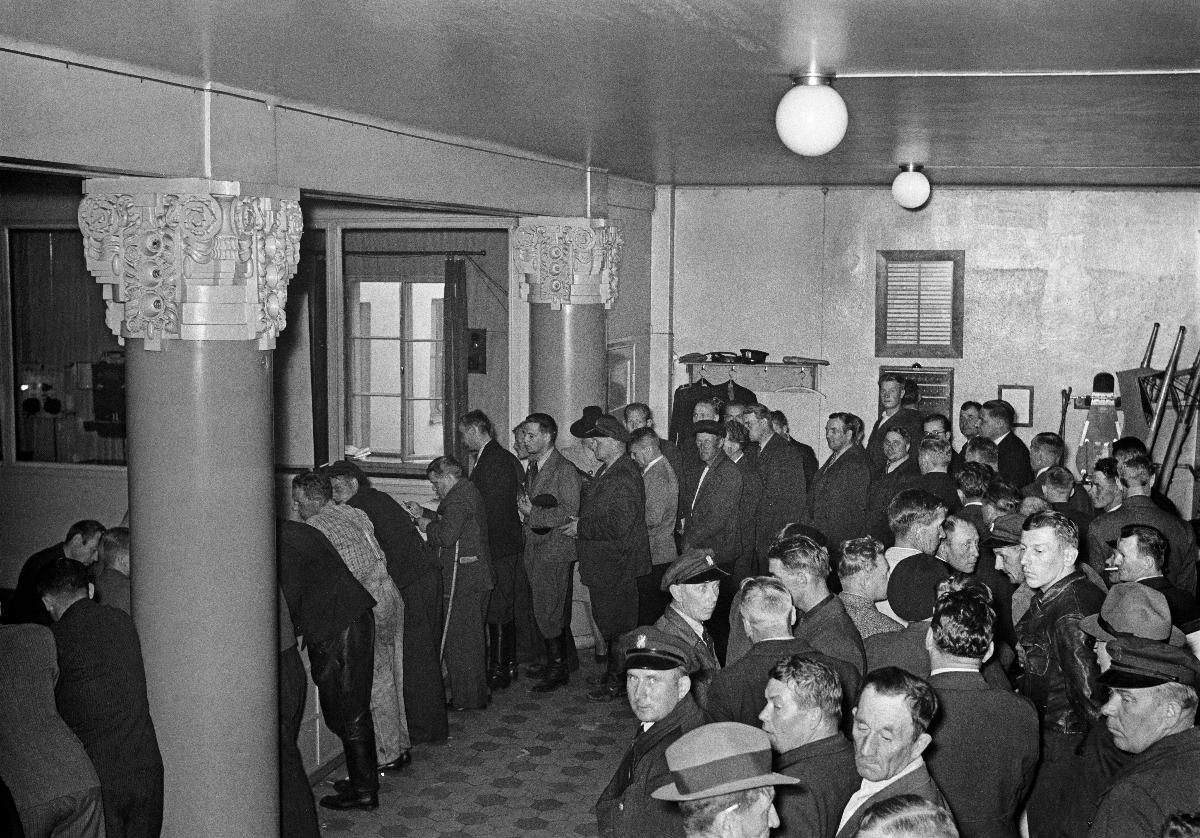
Bensiinikortteja jaetaan
Bensinkort utdelas; Gasoline cards are distributed
sisällön kuvaus: Bensiinikorttijono Keskuspoliisin toimistossa Helsingissä 5.9.1939. content description: A gasoline card queue in the office of the Central police in Helsinki 5.9.1939. innehållsbeskrivning: En bensinkortskö i Centralpolisens kontor i Helsingfors 5.9.1939.
Kuvaaja: Sundström, Hugo, kuvaaja
Vuosi: 1939
Paikka: Suomi, Uusimaa, Helsinki
Aiheet: HBL; polttoaineet; bensiini; säännöstely; jonot; kapiteelit; fuels; petrol; fuel; gasoline; gas; queues; regulation; capitals; regulation (rationing); bränslen; bensin; bränsle; köer; reglering; kapitäl; ransonering